Peace and Friendship Stadium

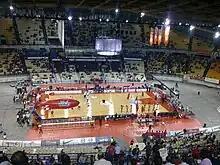
Olympiacos and Orléans warm up before a EuroLeague game at the Peace and Friendship Stadium, in October 2009.

The arena features a full training court for the senior men's team of Olympiacos, which is also used by the club's reserve team, Olympiacos B Development Team. The arena also has additional auxiliary basketball courts. The auxiliary courts are used by the youth clubs of Olympiacos.